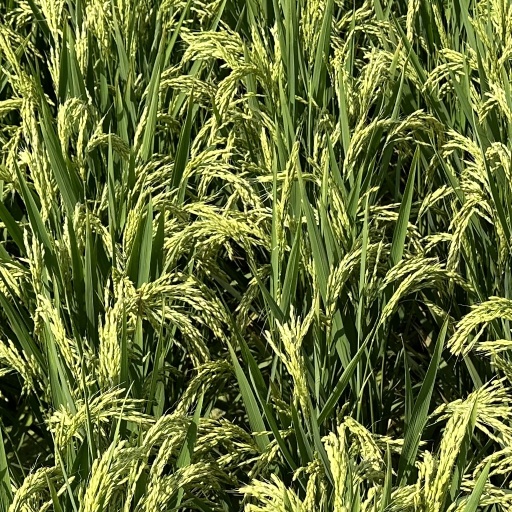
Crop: rice